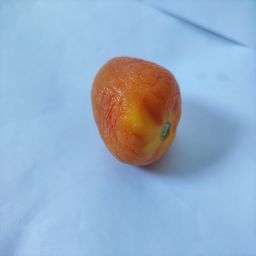
Crop: Tomato
Quality: Old